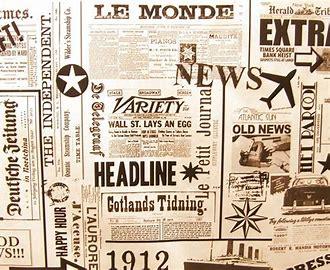
Waste category: paper